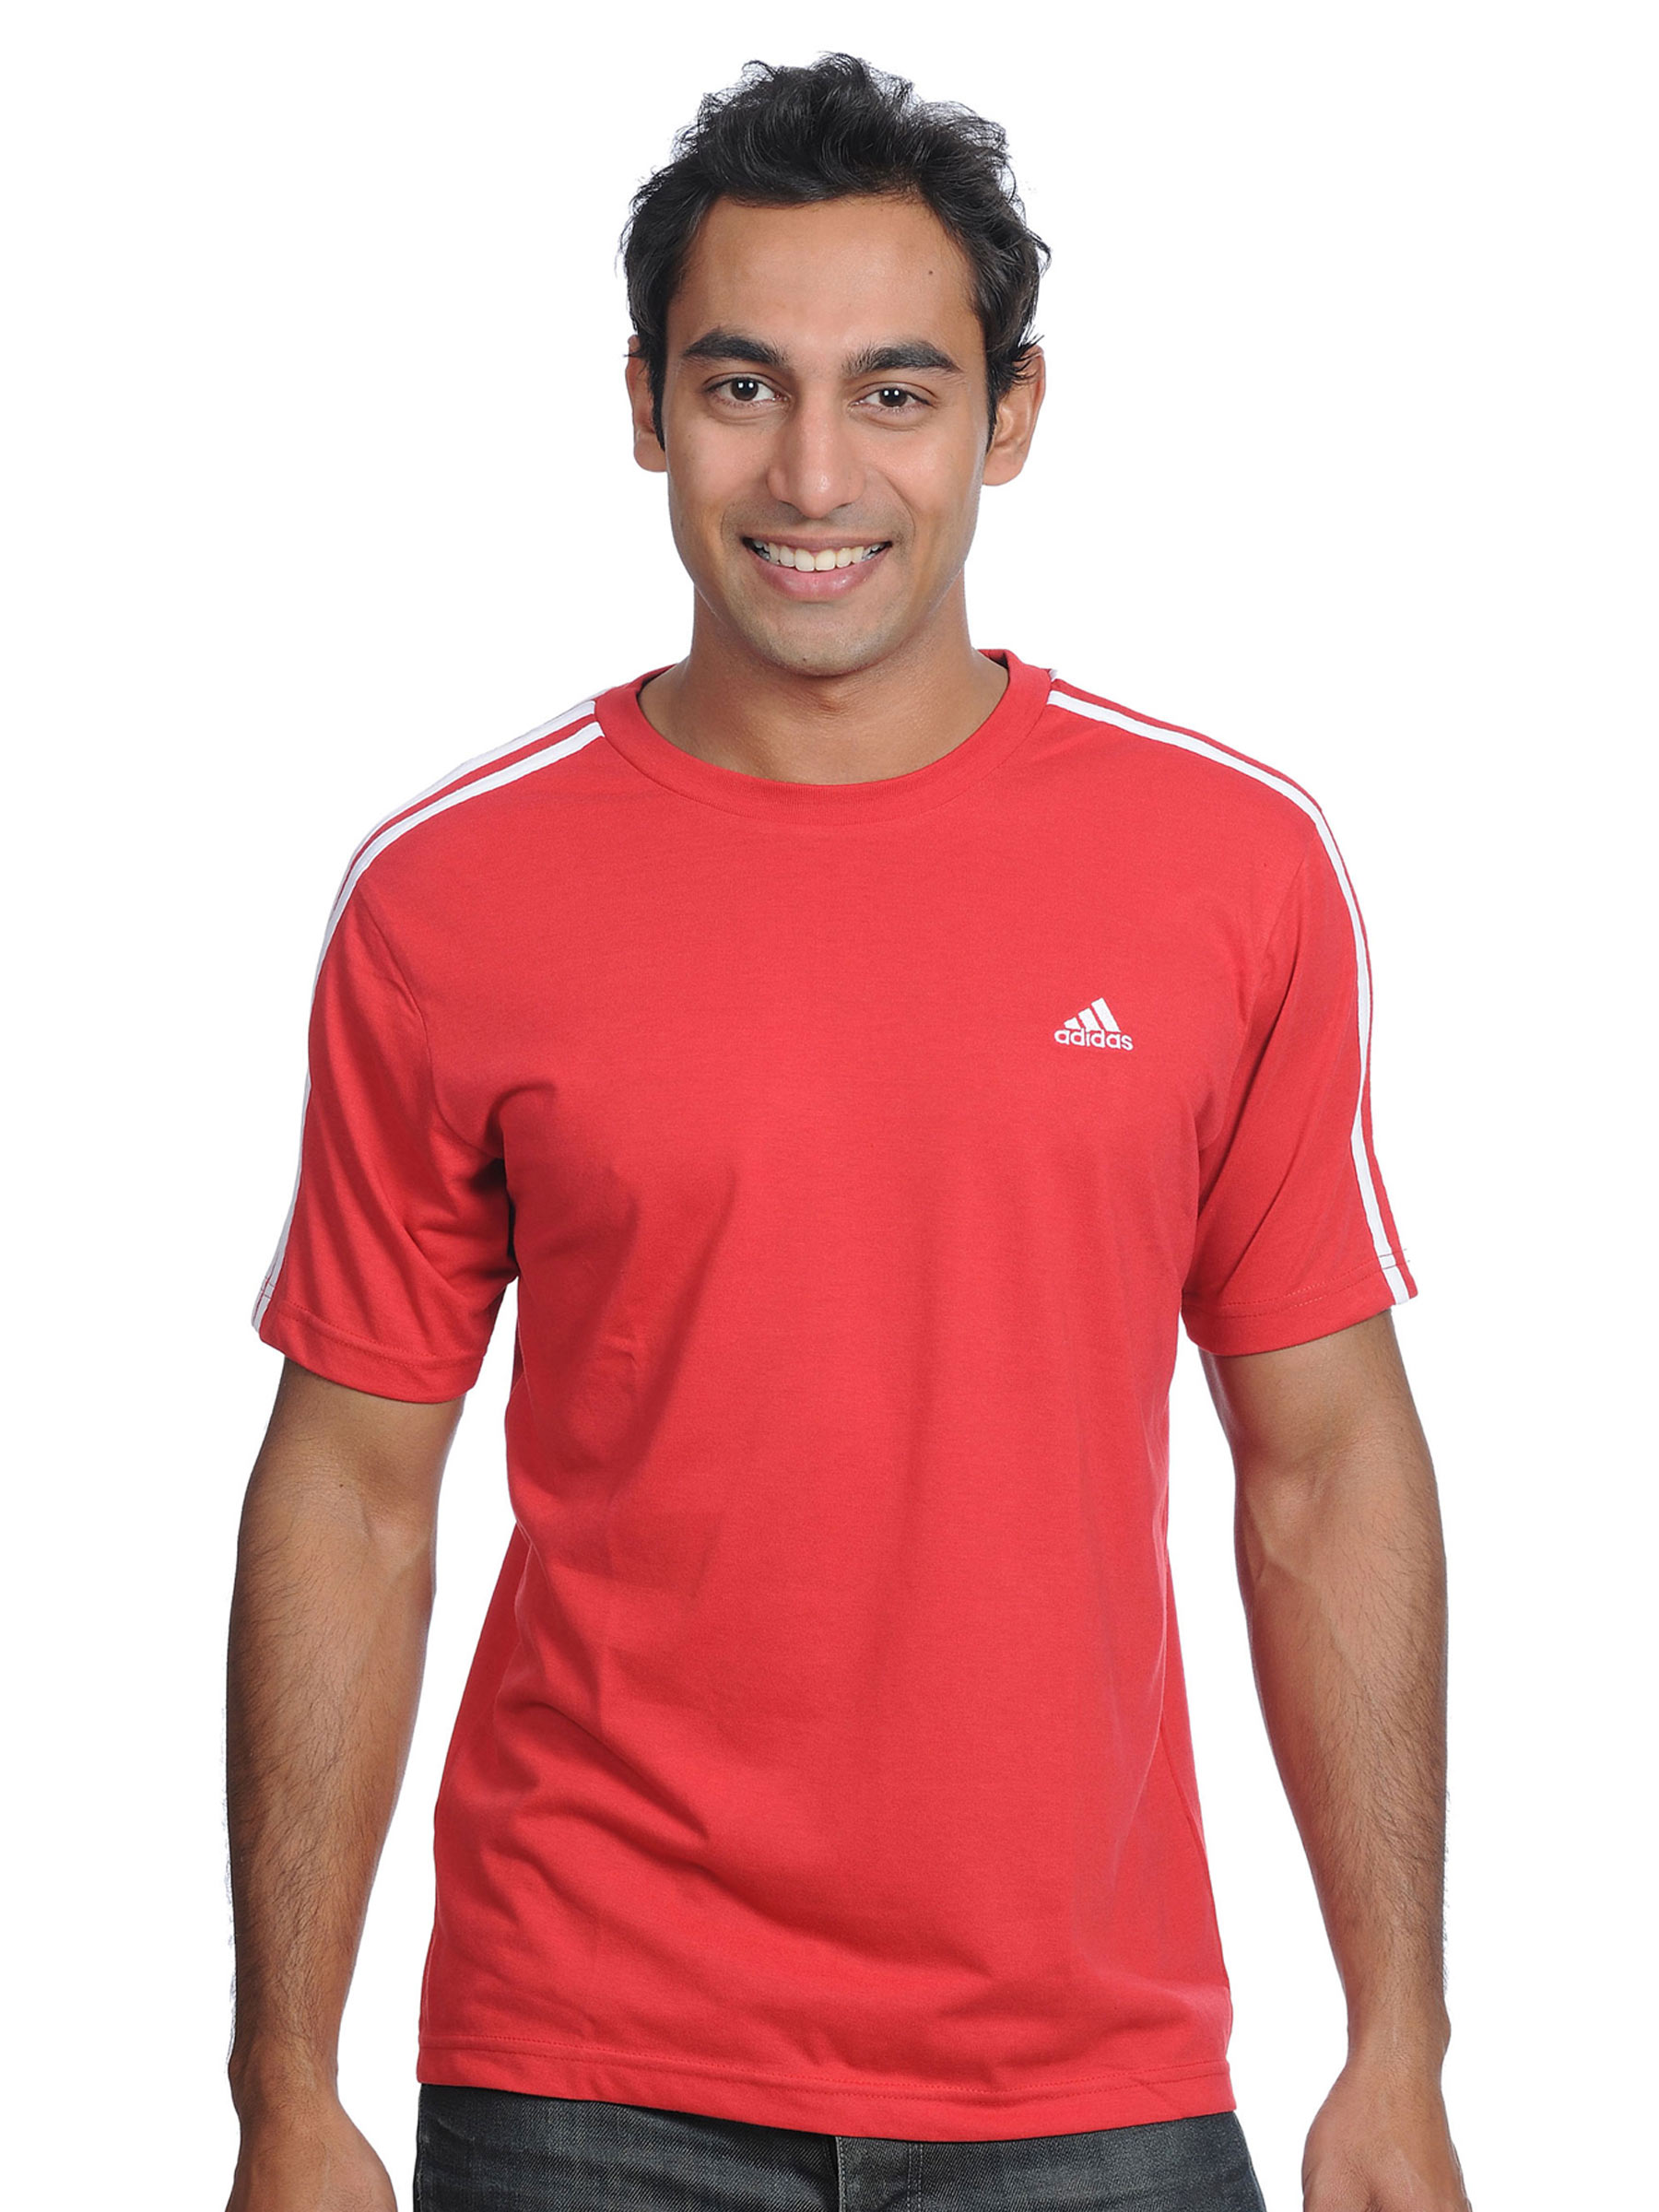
ADIDAS Mens Crew Red T-shirt
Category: Apparel / Topwear / Tshirts
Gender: Men
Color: Red
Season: Fall 2010
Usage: Casual